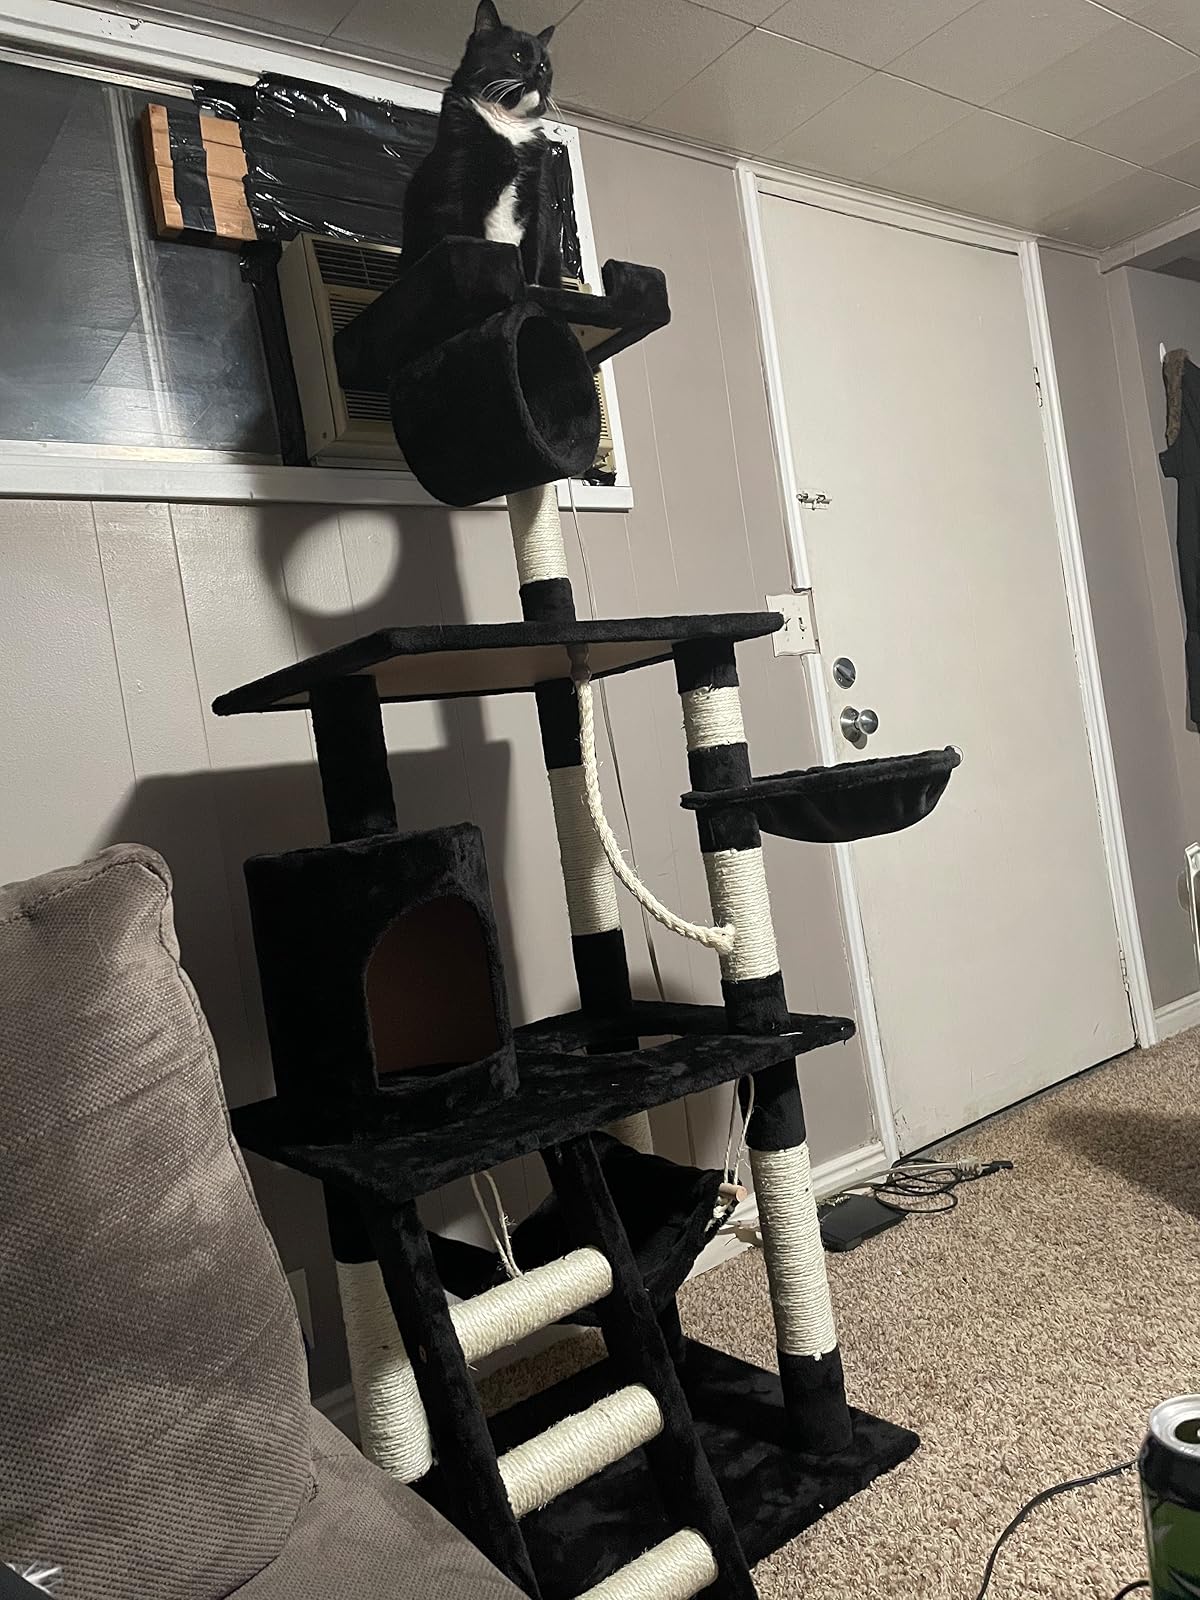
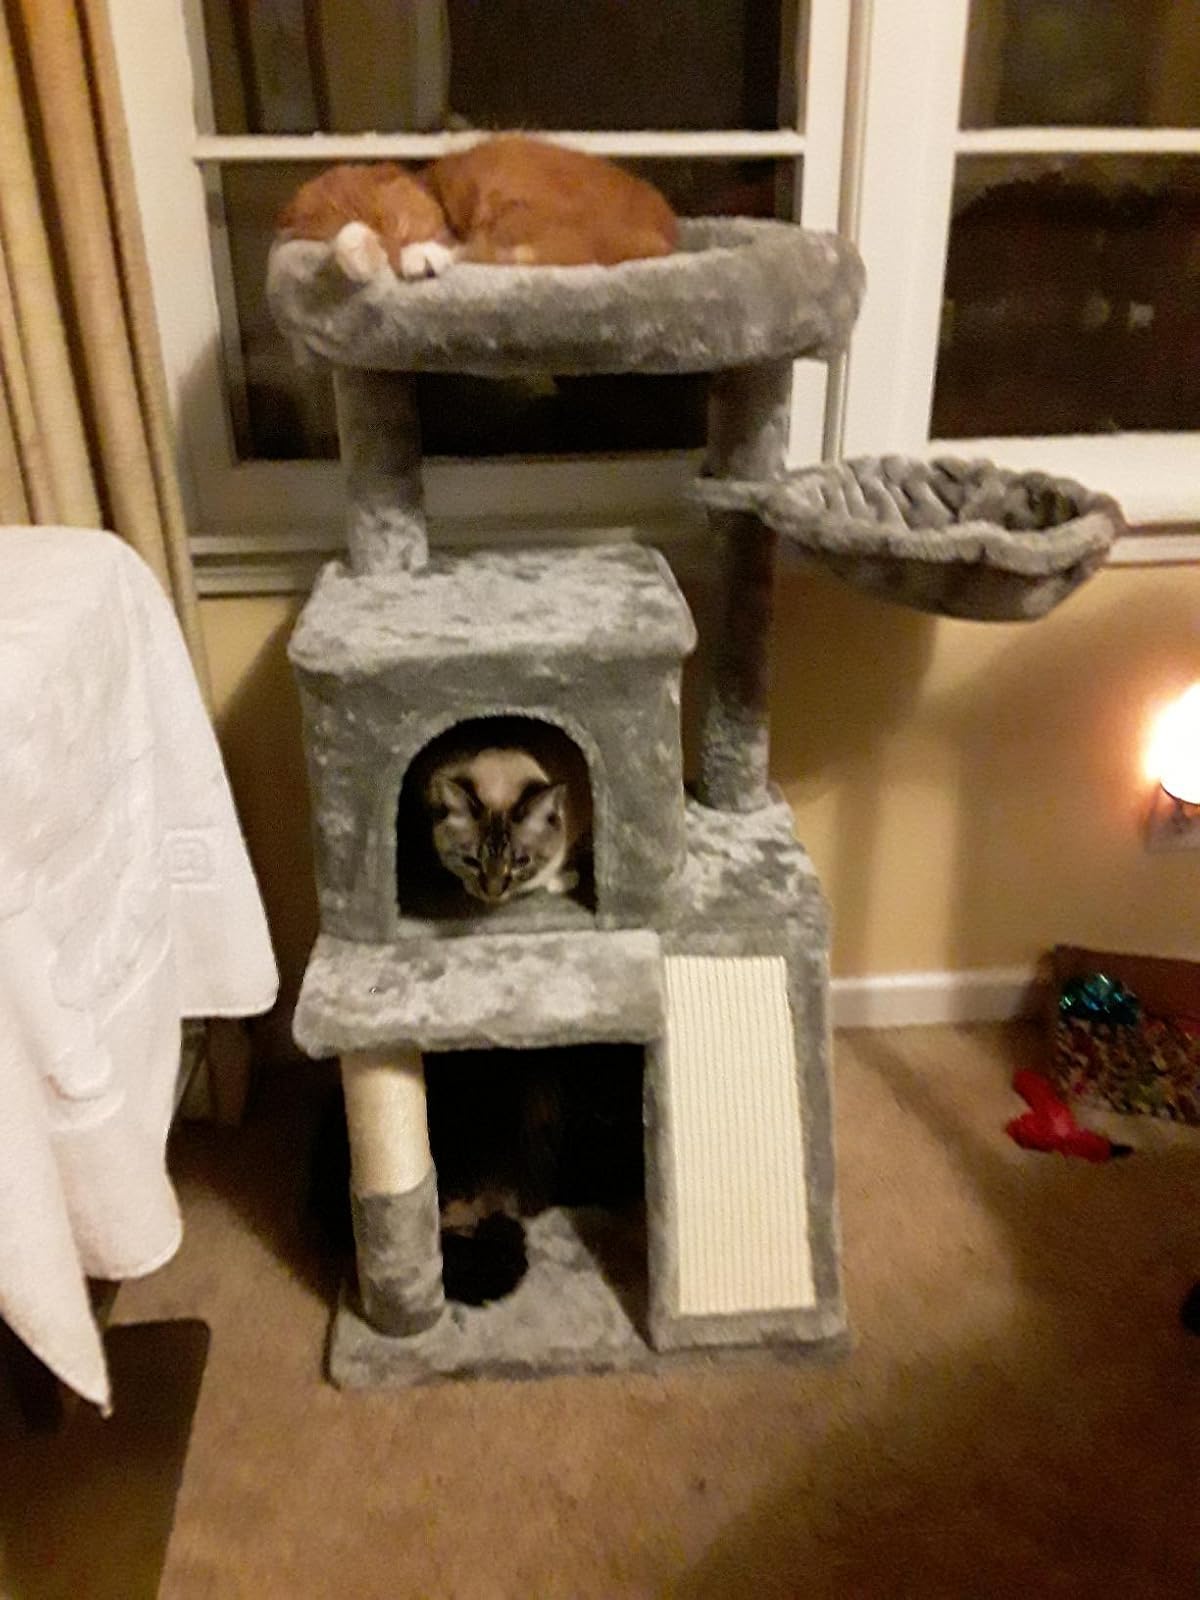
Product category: items_cat tree
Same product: no